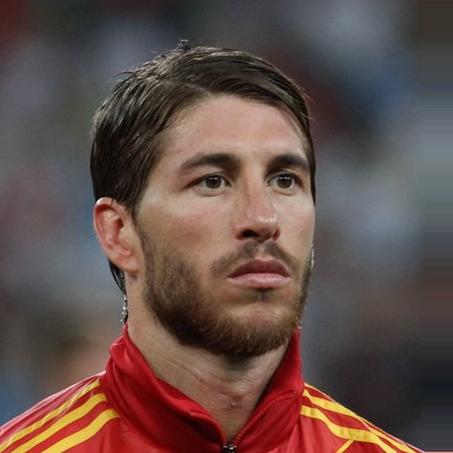
Age: 25